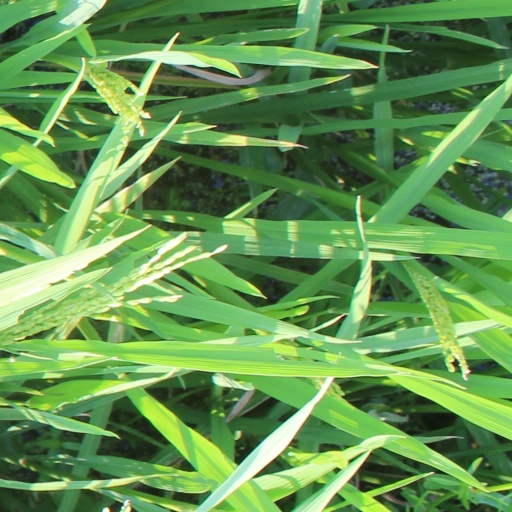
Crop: rice